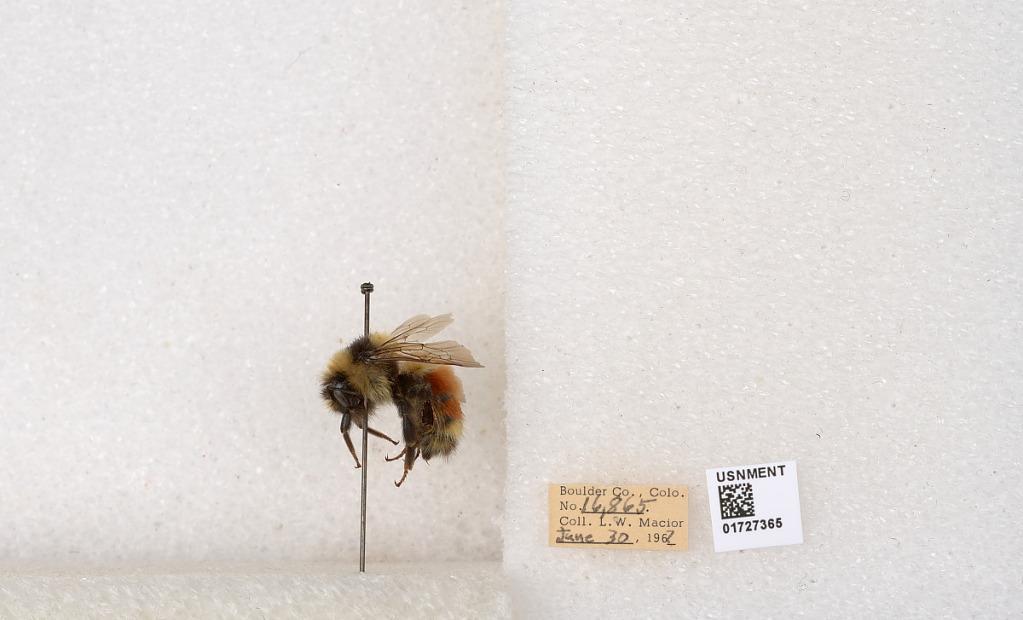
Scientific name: Bombus (Pyrobombus) sylvicola Kirby
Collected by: L. Macior
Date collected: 1967-6-30
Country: United States
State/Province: Colorado
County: Boulder
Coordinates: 40.0163, -105.294